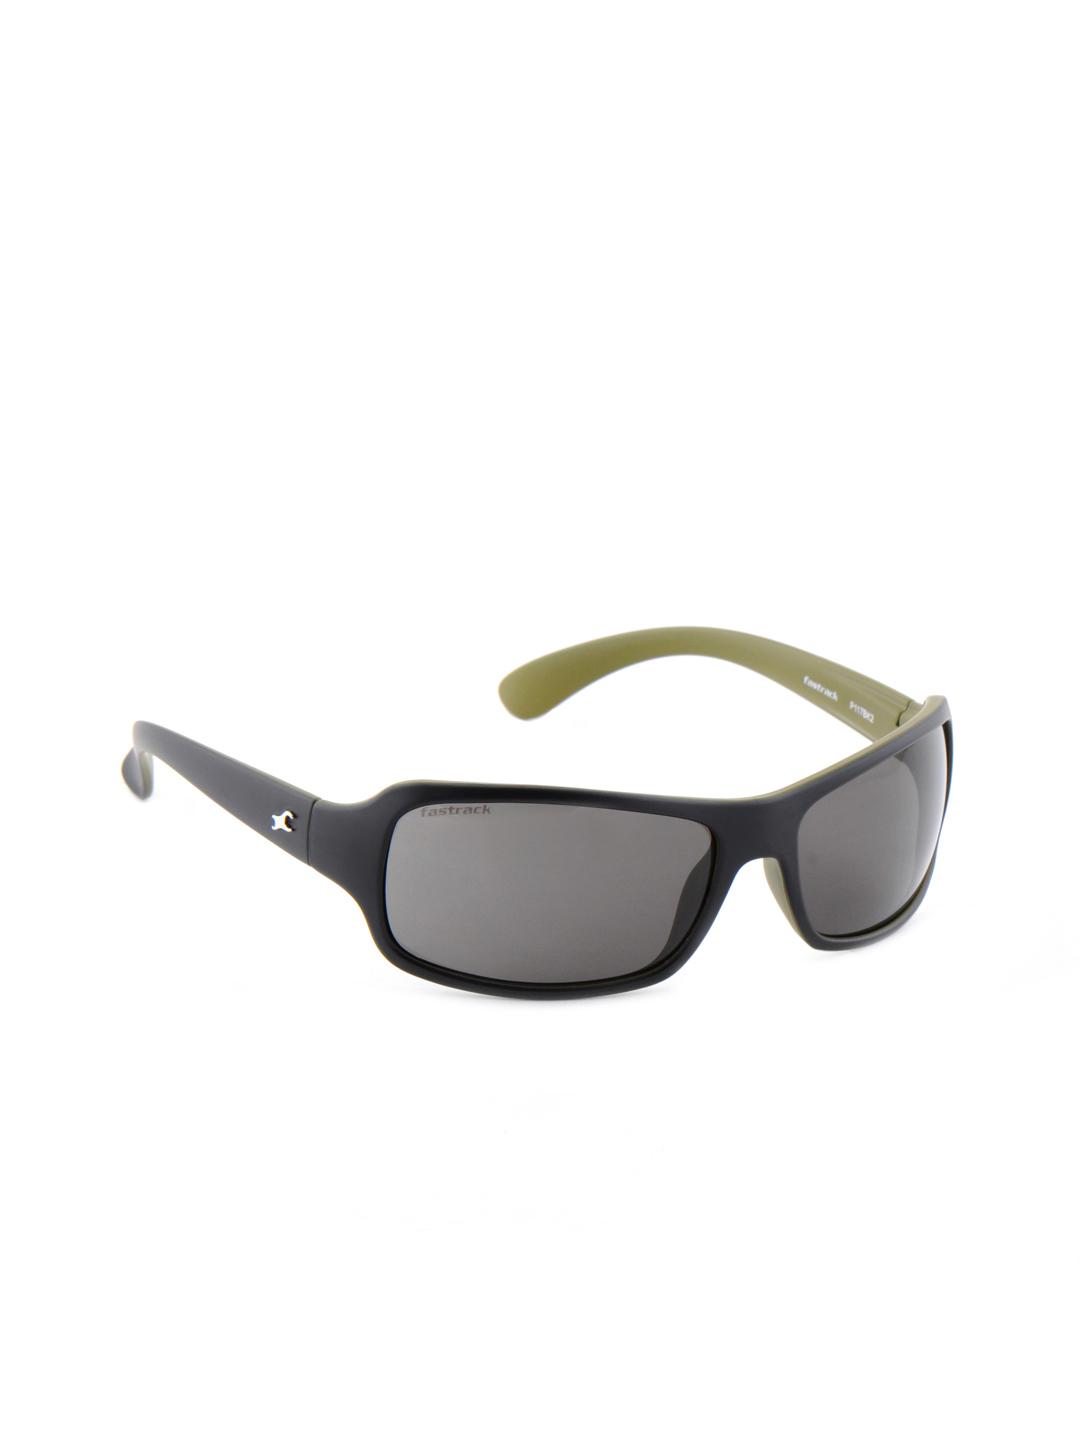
Fastrack Men Black Sunglasses
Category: Accessories / Eyewear / Sunglasses
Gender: Men
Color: Black
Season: Winter 2016
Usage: Casual